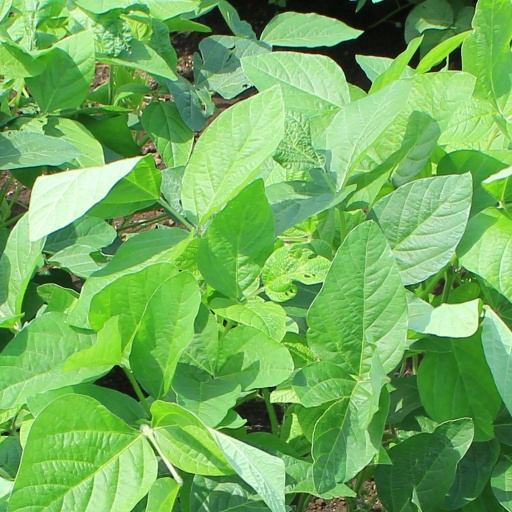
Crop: soybean